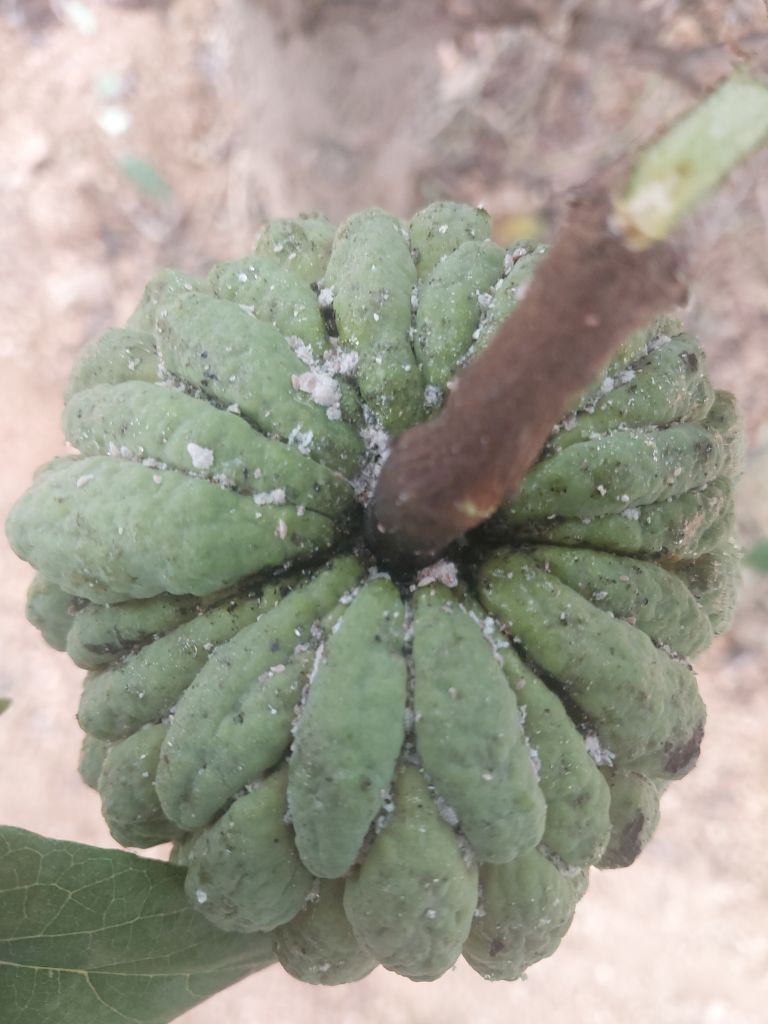
Disease label: Blank Canker